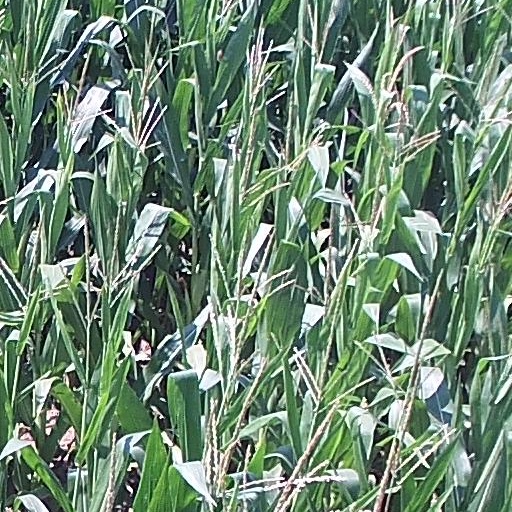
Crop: maize; corn